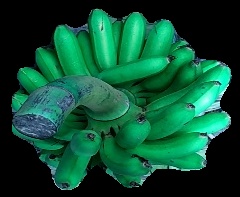
Variety: rasbale
Grade: grade1